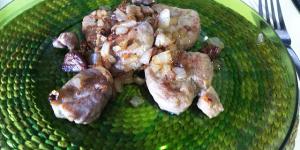
solomillo al oporto